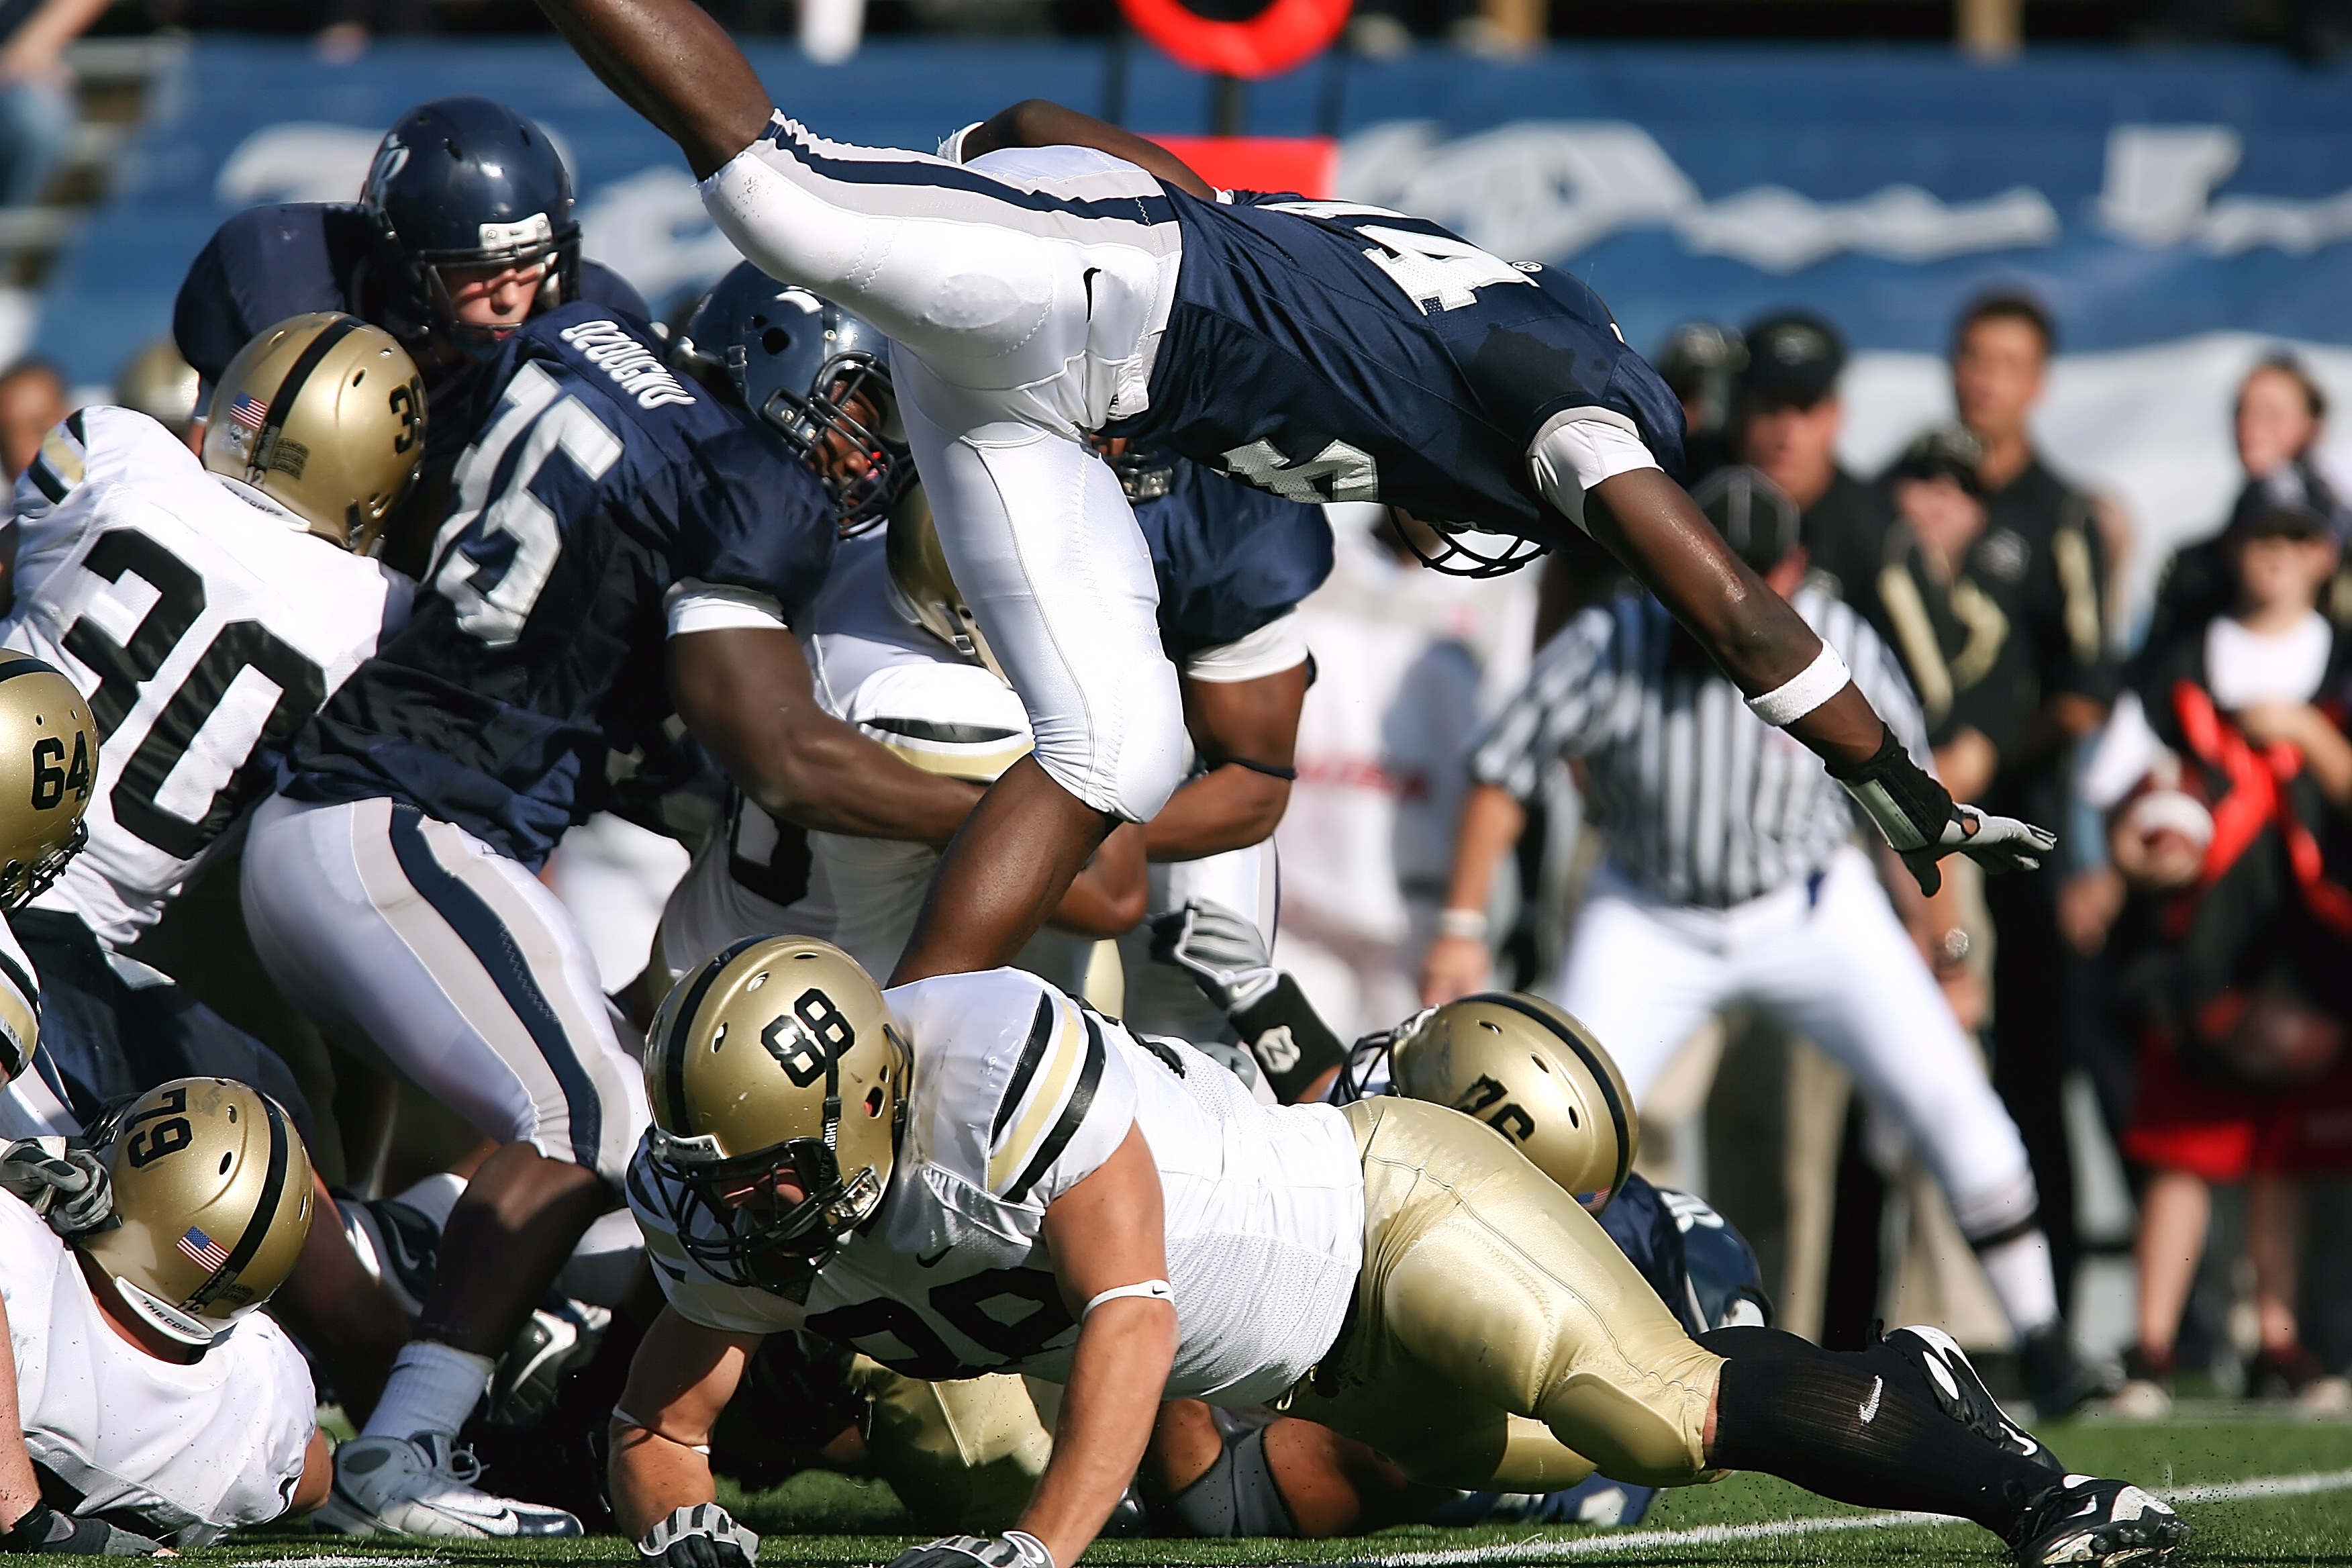
sport, field, game, play, jump, jumping, soccer, leap, football, competition, team, american football, sports, helmet, ball, horizontal, texas, leaping, athlete, referee, defense, touchdown, tackle, offense, college football, pigskin, team sport, football helmet, defensive, football official, canadian football, arena football, football equipment and supplies, gridiron football